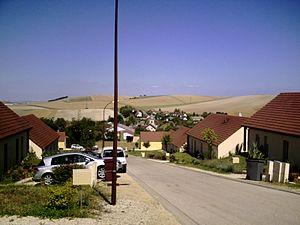
le village
Prugny est une commune française située dans le département de l'Aube, en région Grand Est.